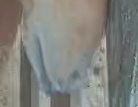
Face region: mouth_nostrils (mouth_chin_nostrils_and_profile)
Pain indicator: not_present